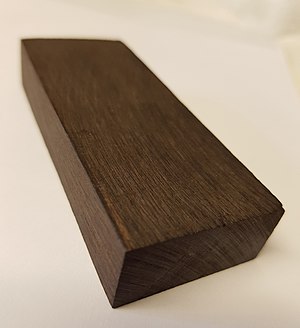
Sort ibenholt
Et stykke træ af sort ibenholt
Sort Ibenholt er en meget hård, næsten sort træsort, der stammer fra Vestafrika. Blev tidligere bl.a. brugt til de sorte tangenter på klaverer.